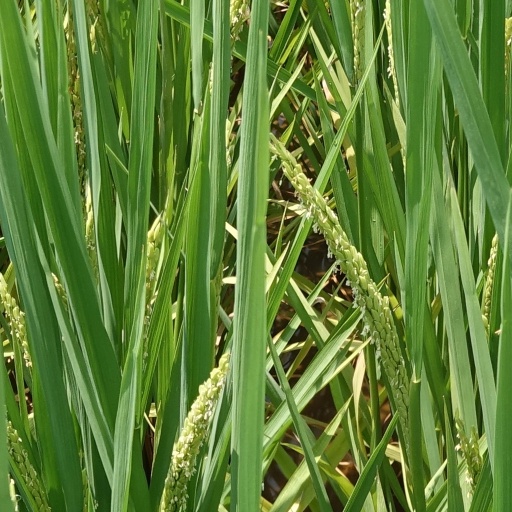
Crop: rice